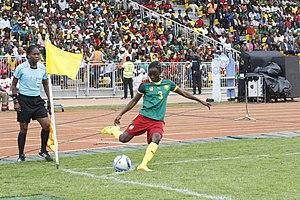
L'attaquante camerounaise pendant la finale de la Coupe d'Afrique des Nations contre l'équipe du Nigéria